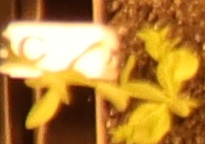
Label: Flax